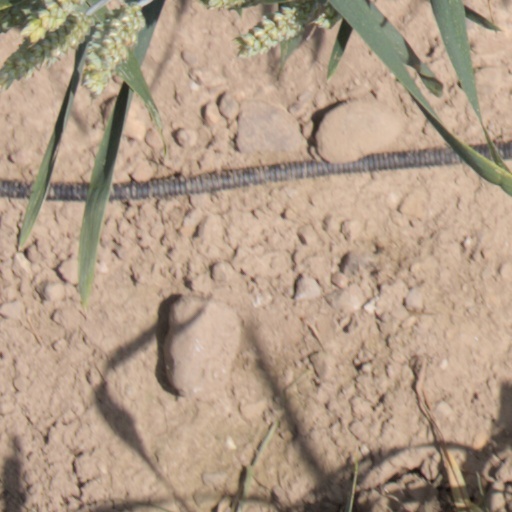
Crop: wheat